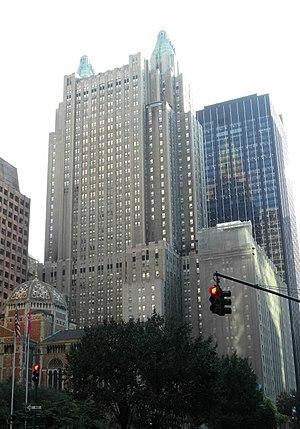
Le Waldorf-Astoria est un hôtel situé à New York, mondialement connu, notamment pour ses expositions d'art. C'est un gratte-ciel de style art déco de 47 étages, soit 191 mètres. Il est situé à Manhattan, sur Park Avenue.